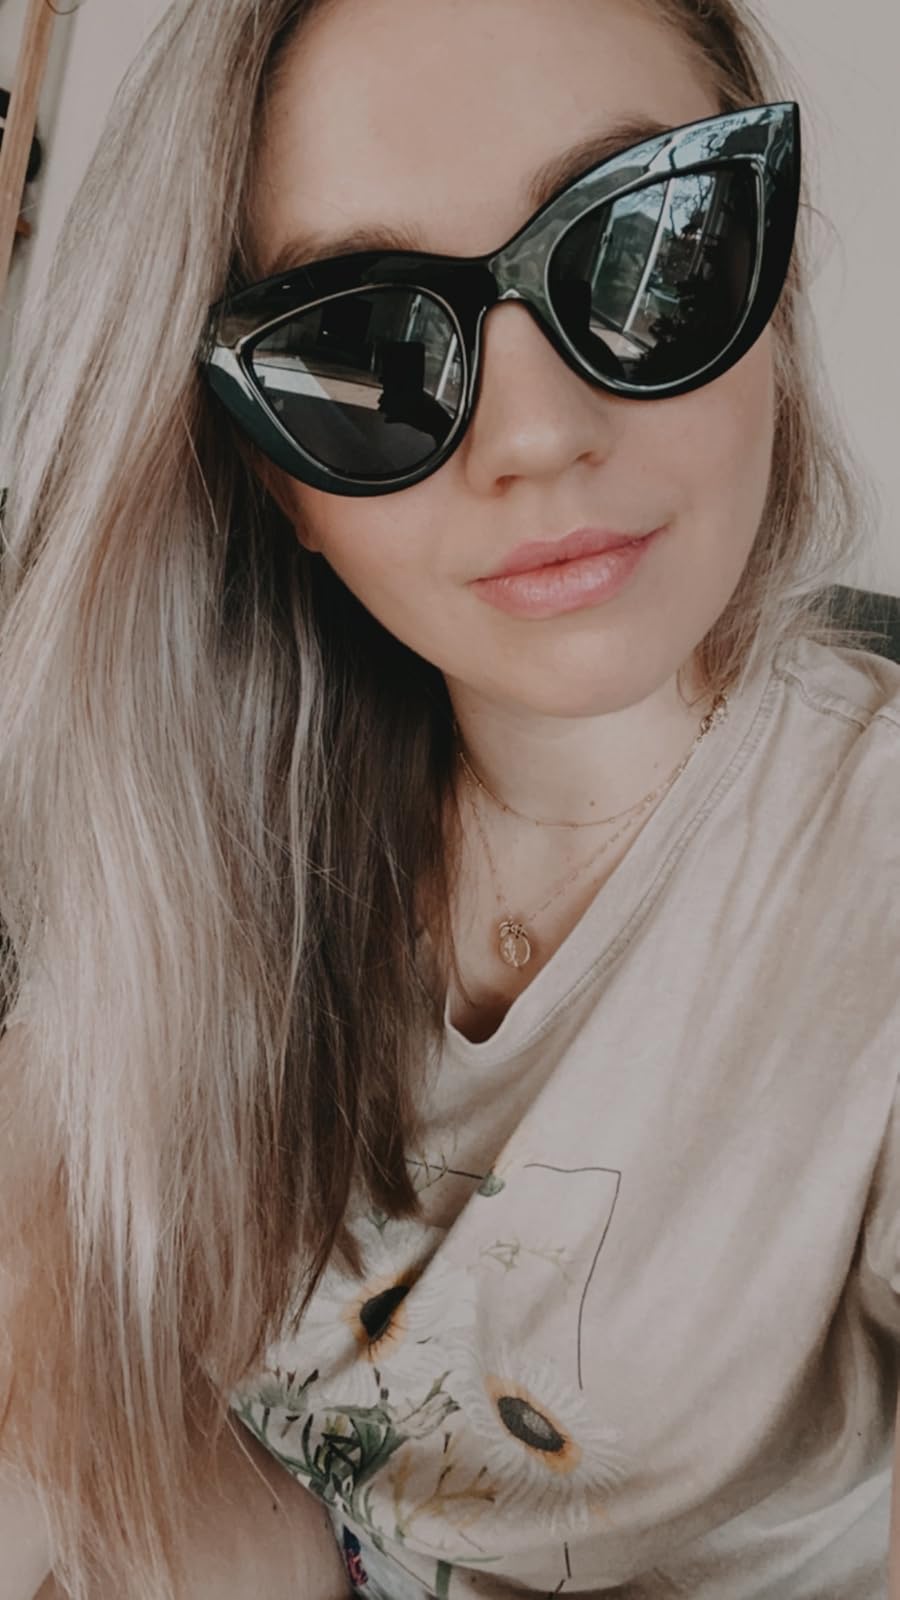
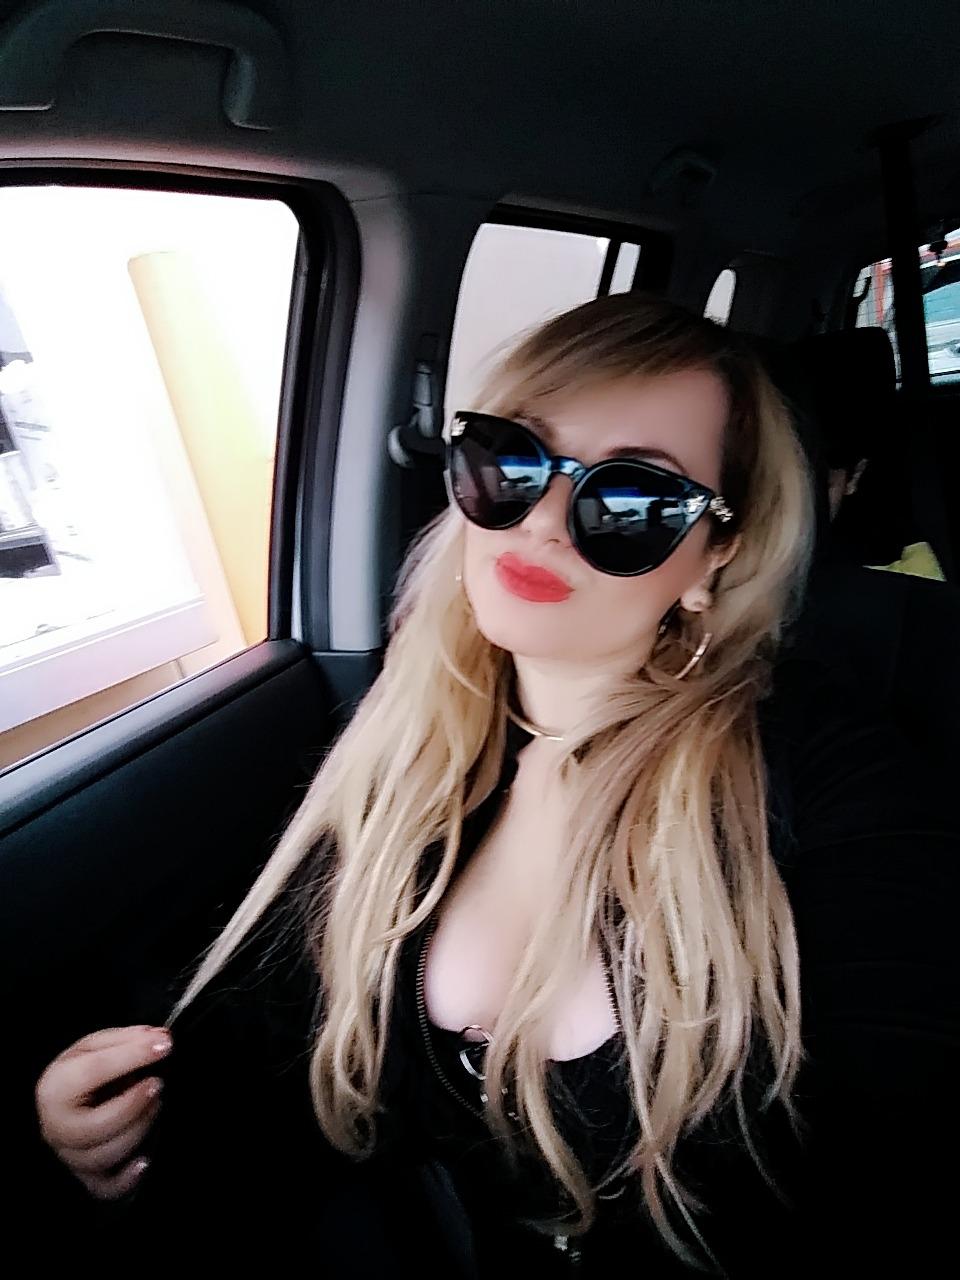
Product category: accessories_sunglasses
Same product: no